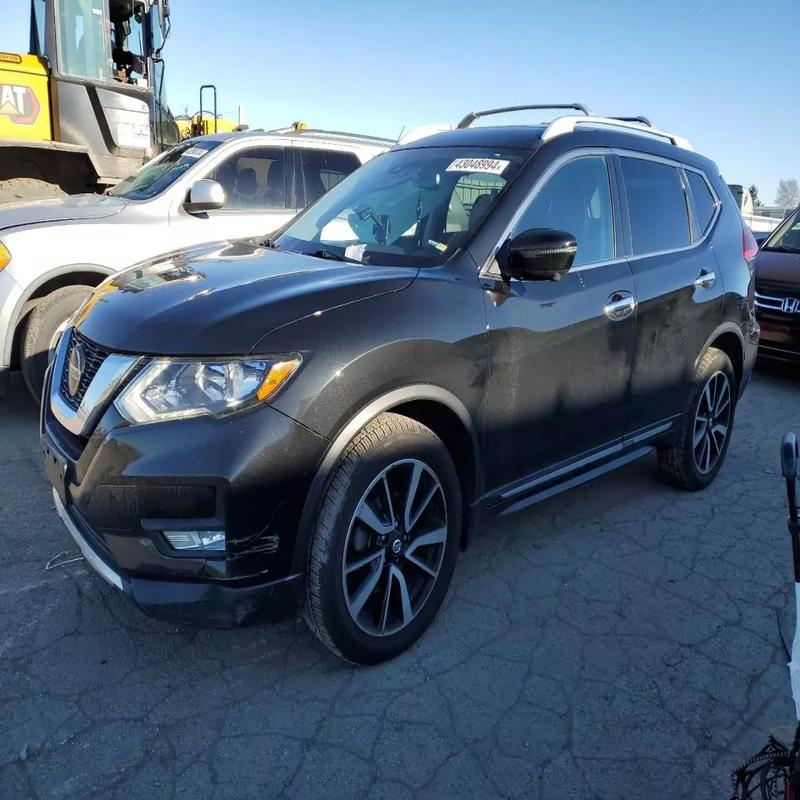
Aucun dommage détecté.
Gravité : aucun